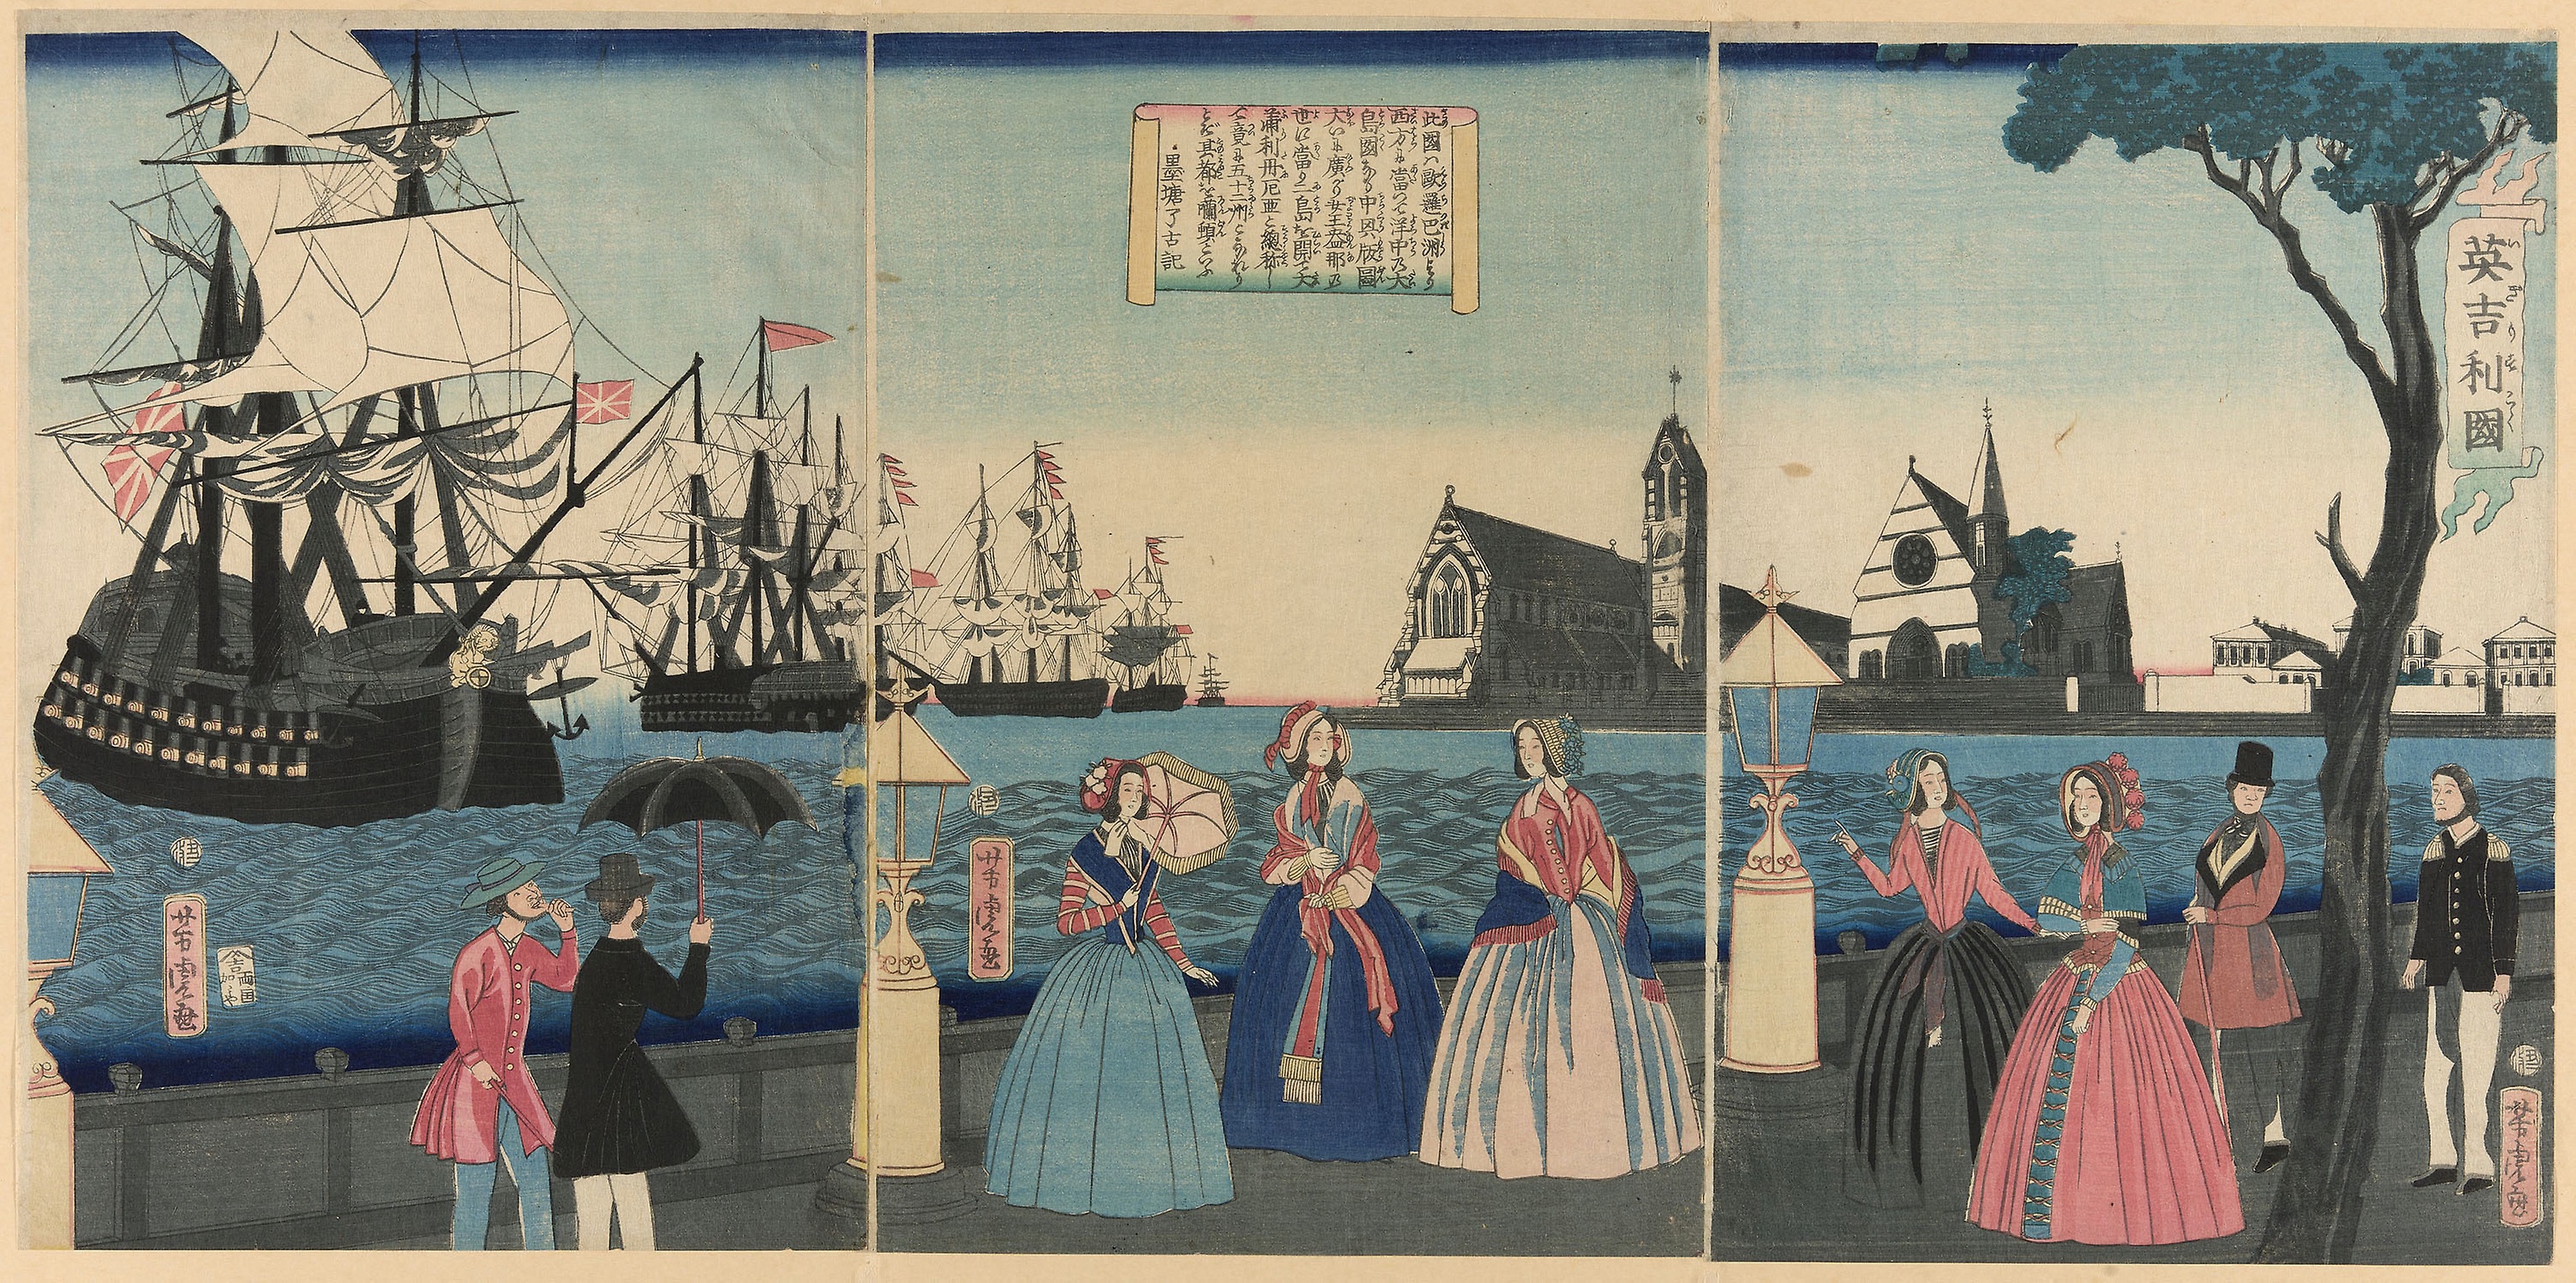
vehicle, art, pole, painting, sailing ship, ship of the line, watercraft